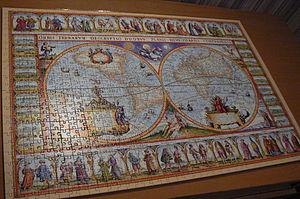
Le National Toy Hall of Fame est un temple de la renommée américain qui reconnaît des jeux et des jouets qui ont obtenu une popularité certaine pendant plusieurs années. Les critères de sélection sont notamment : statut d'icône, longévité, découverte et innovation. Établi en 1998 sous la direction d'Ed Sobey, le temple était installé au A. C. Gilbert's Discovery Village à Salem en Oregon aux États-Unis. En 2002, il fut déplacé au Strong National Museum of Play à Rochester dans l'État de New York, le premier bâtiment ne pouvant plus l'abriter au complet.